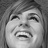
Emotion: surprise